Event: Nepal Earthquake
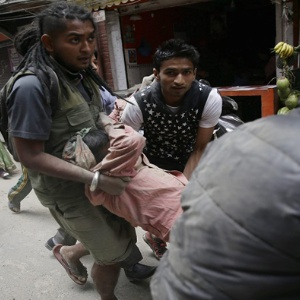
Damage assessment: no_damage